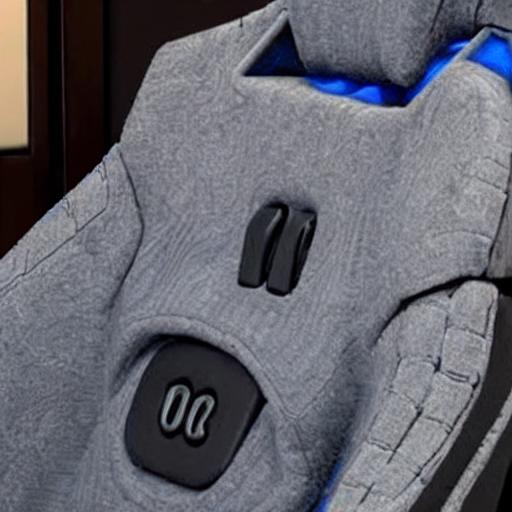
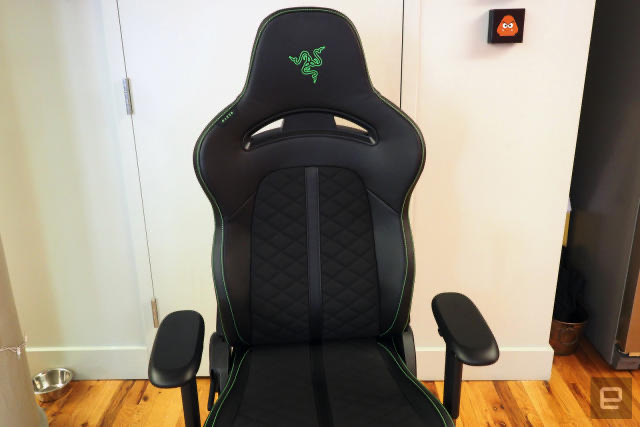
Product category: items_chair
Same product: no